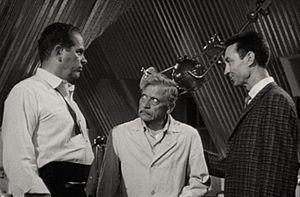
Douglas Kennedy est un acteur américain, né le 14 septembre 1915 à New York, mort le 10 août 1973 à Honolulu.